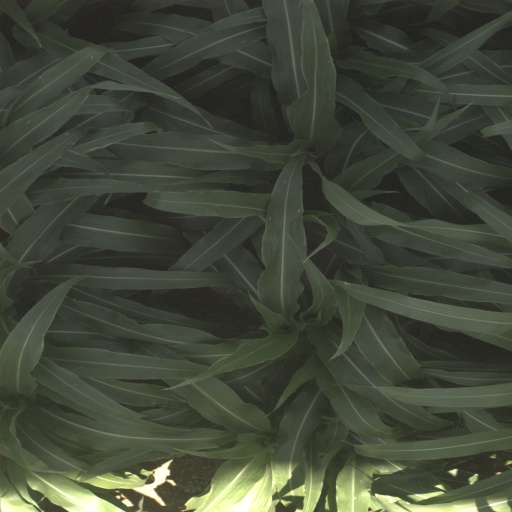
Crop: sorghum